Culture in Dresden

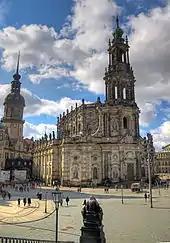
Dresden Cathedral

The Hofkirche was the church of the royal household. August the Strong, who wanted to become King of Poland, was forced to convert to the Catholic religion, as the Polish king had to be Catholic. At that time Dresden was strictly Protestant. August the Strong ordered the building of the Hofkirche (1739 to 1755) to establish a sign of religious importance in Dresden. The church is the cathedral "Sanctissimae Trinitatis" since 1980. The staggered facade is completed by two balustrades that are decorated width 74 statues of saints. The church hosts the crypt of the Wettin Dynasty.